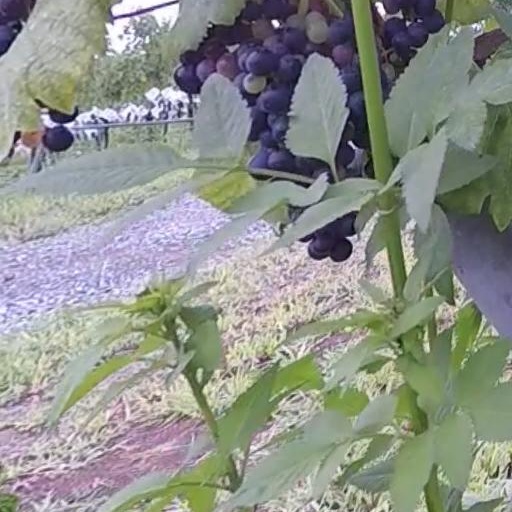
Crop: grape